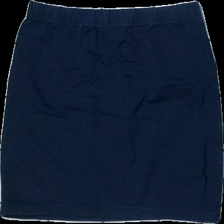
View: back
Type: Skirt
Category: Ladies
Brand: Holly And Whyte (Lindex)
Colors: Blue
Material: 100% cotton
Cut: Regular
Size: XS
Season: All
Damage location: bottom center
Price range: 50-100
Recommended usage: Reuse
Description: blå kjol